Foton Motor

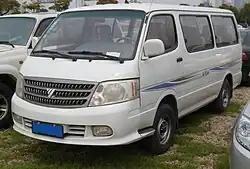
A Foton View

Foton View Express (produced from 2001 to 2012 resembling the Toyota HiAce, Original name:风景快运)Foton View Express Passenger (produced from 2000 to 2006 resembling the Toyota HiAce, Original name:风景快客)Foton View Ireland Act (produced from 1999 to 2005 resembling the Toyota HiAce, Original name:风景爱尔法)